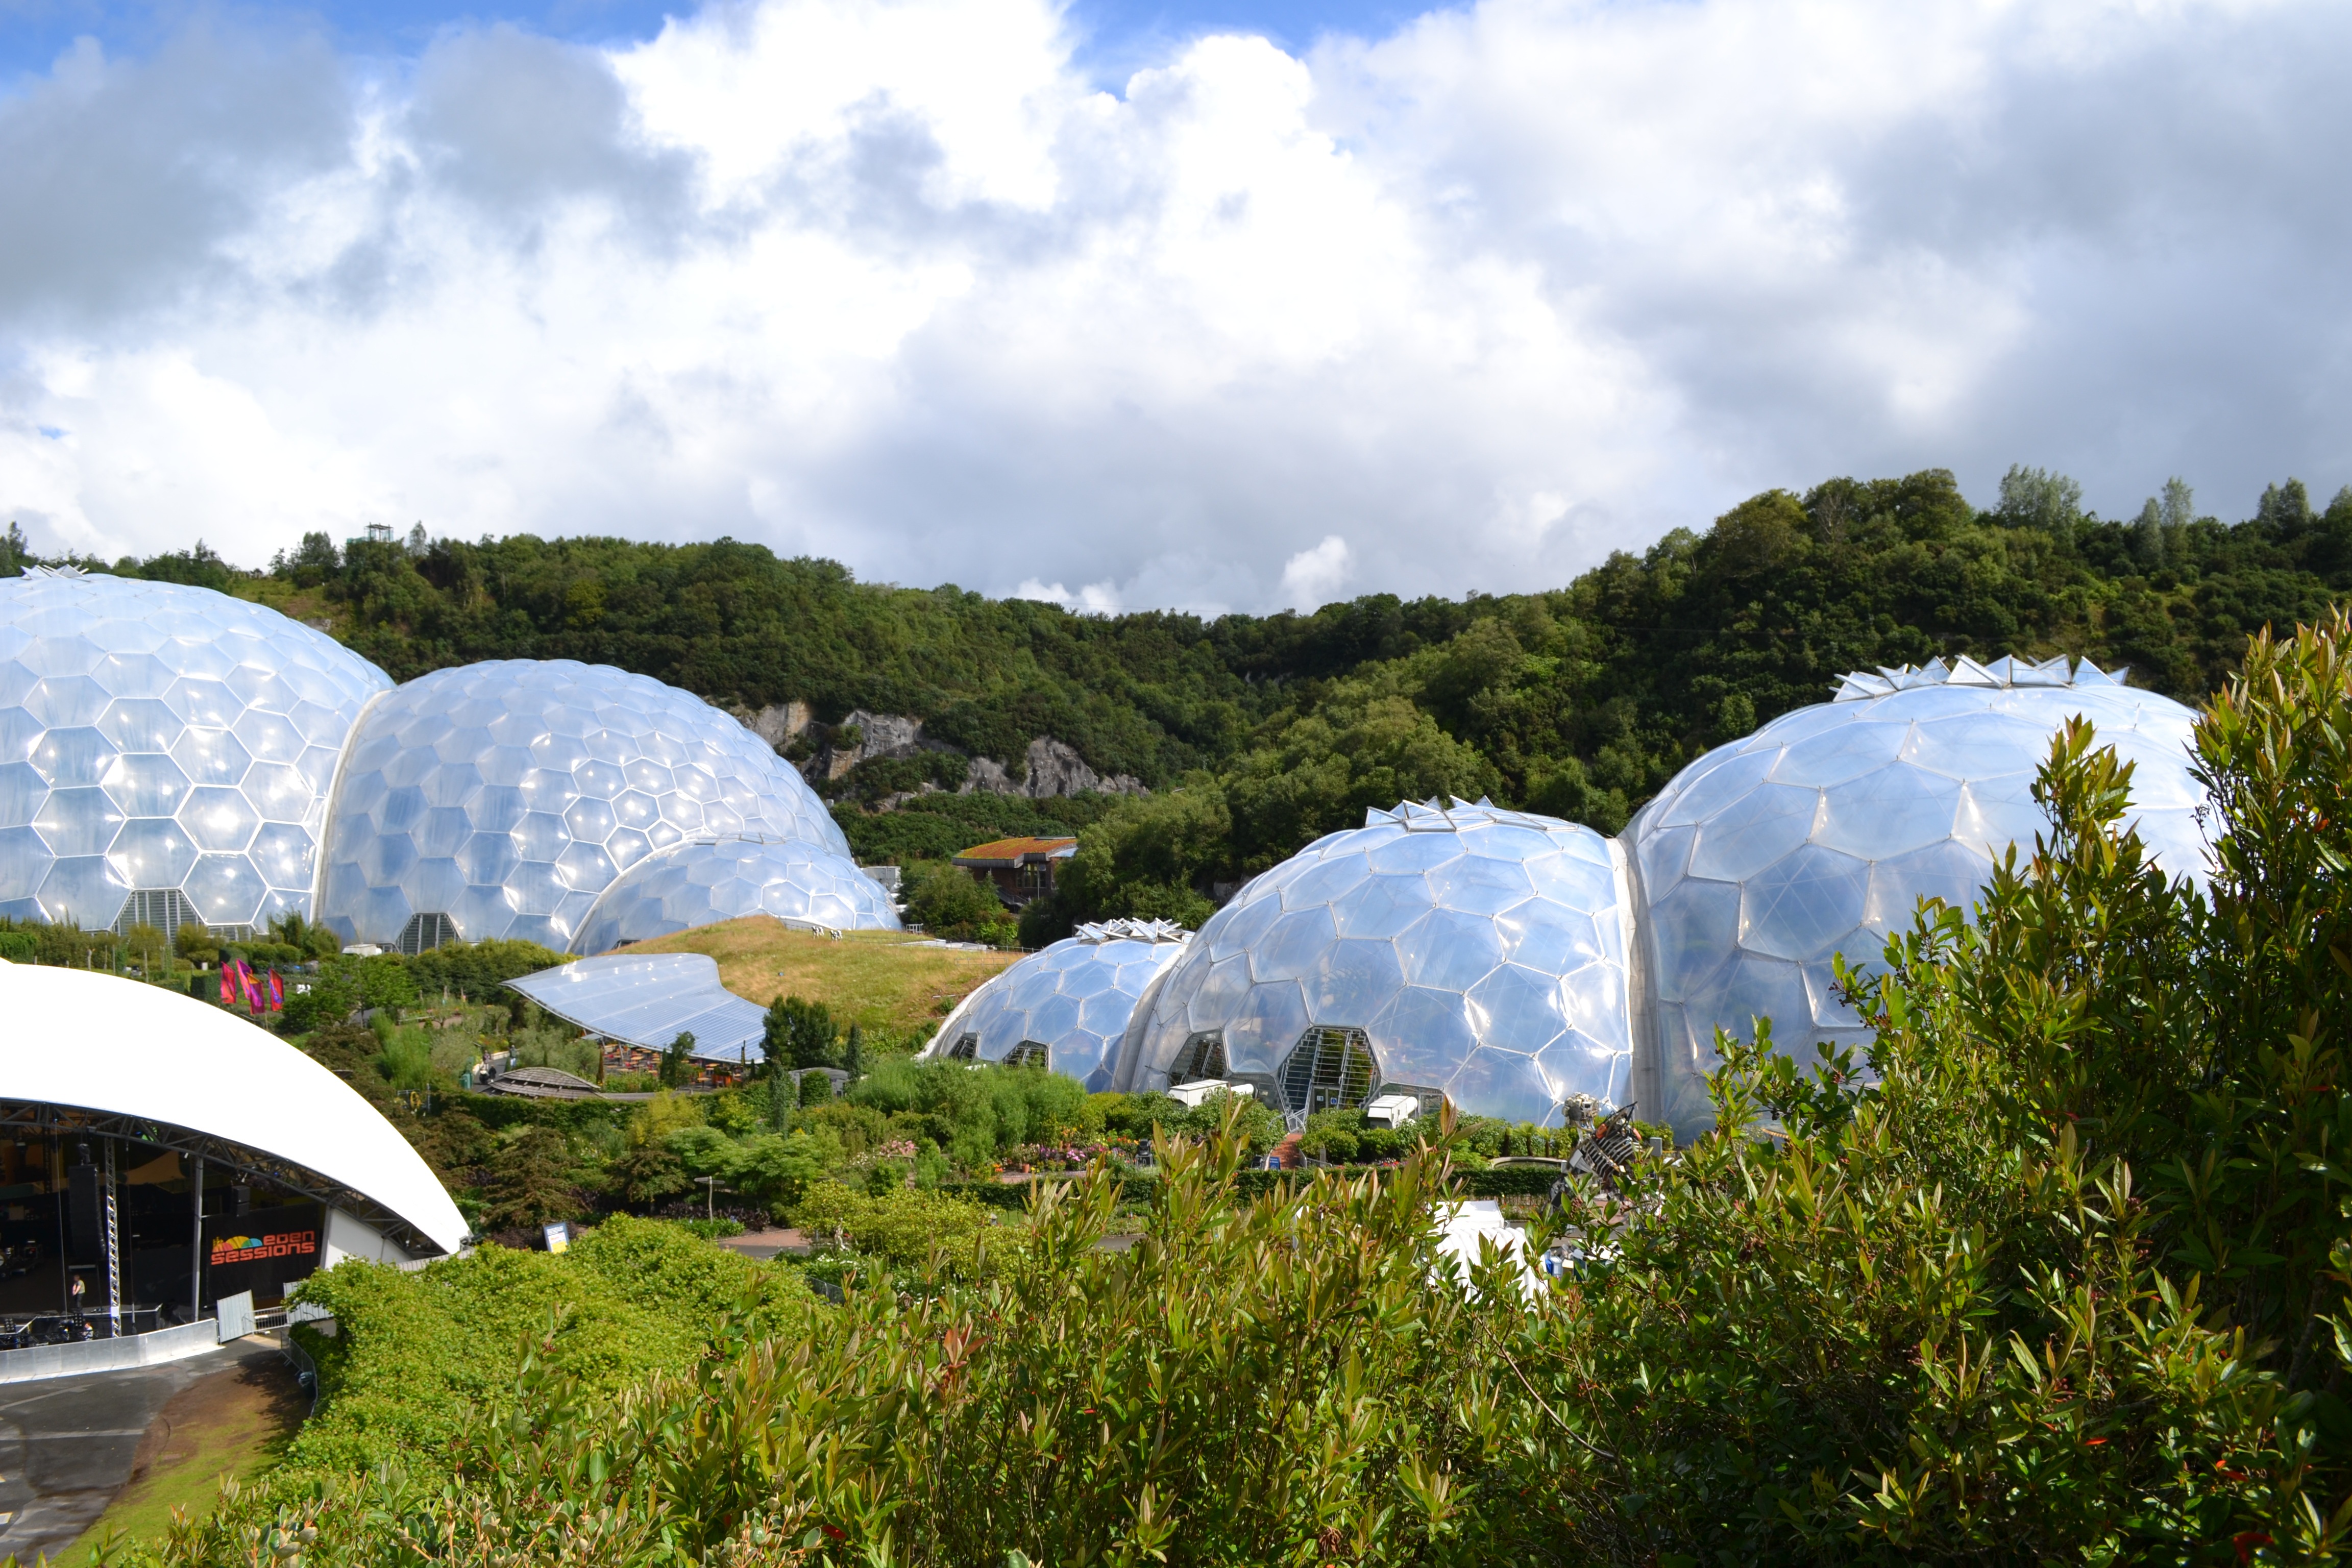
water, nature, architecture, structure, sky, sunlight, flower, tourist, environment, green, reflection, tropical, biology, park, environmental, attraction, garden, greenhouse, glasshouse, plants, eco, ecology, flowers, conservatory, uk, england, project, sphere, hexagon, conservation, dome, horticulture, ecosystem, cornwall, architectural, eden, rural area, ecological, eden project, biodome, biome, austell